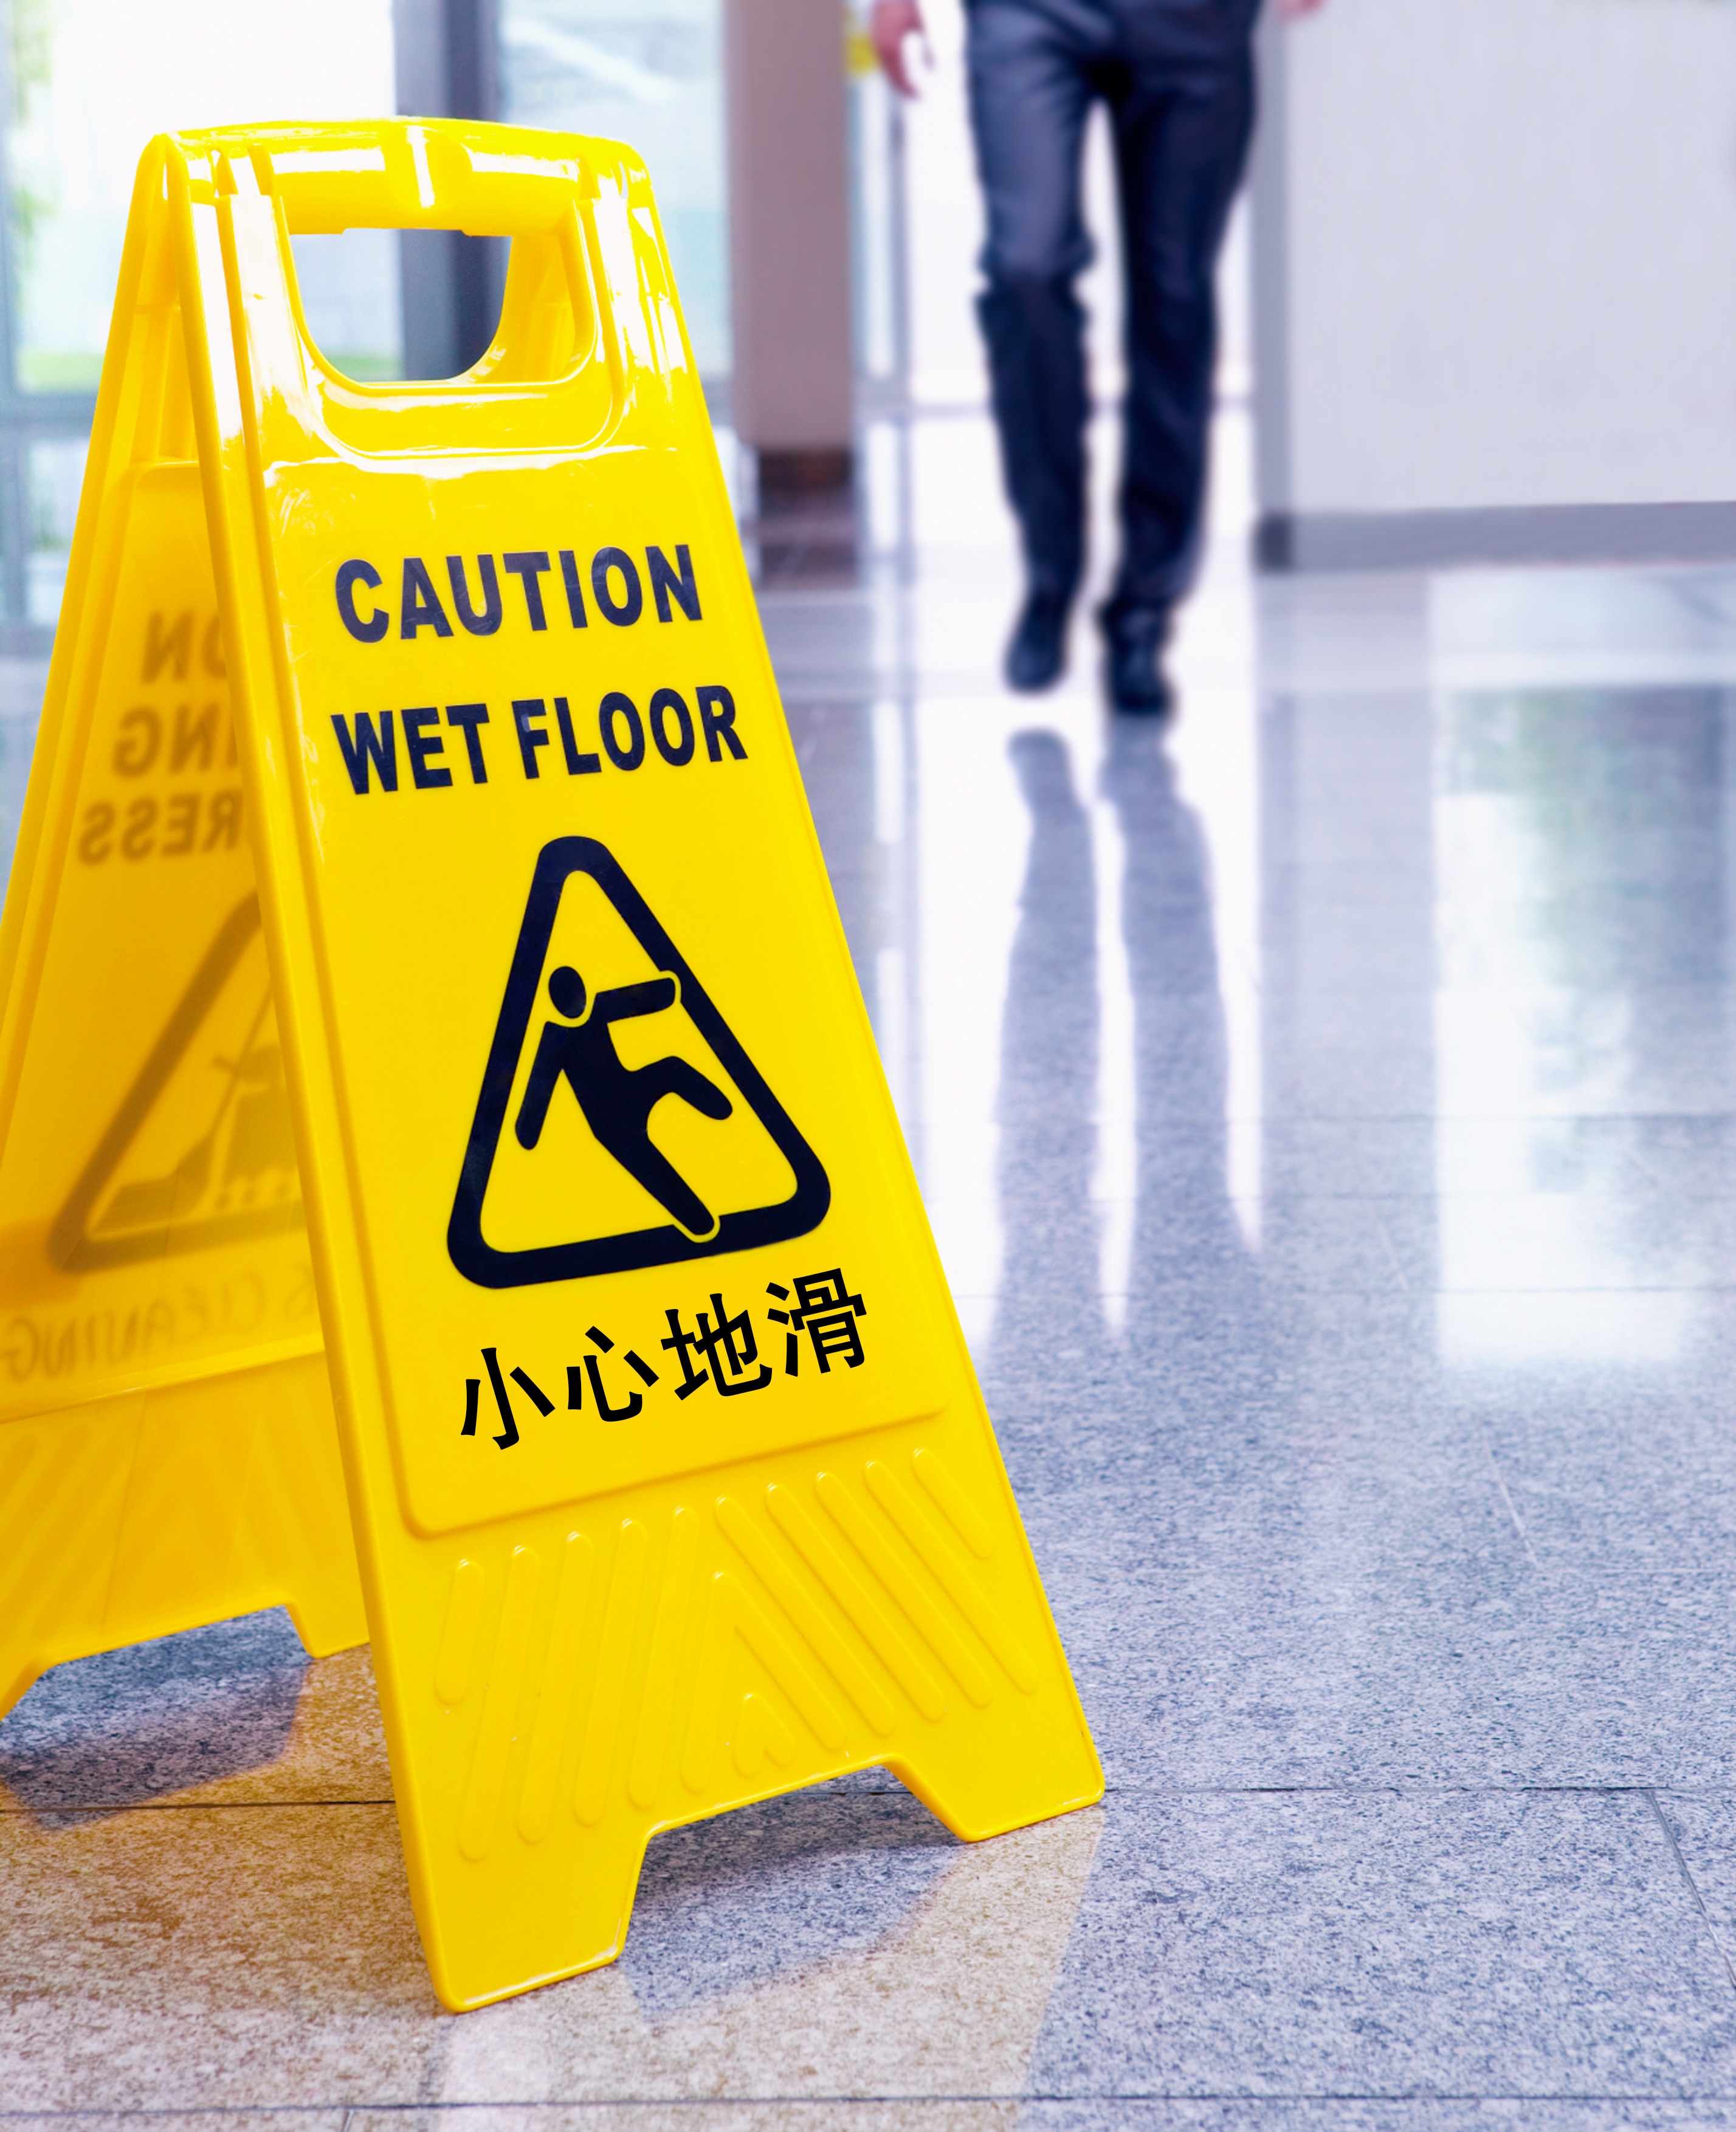
advertising, sign, banner, yellow, brand, product, mark, slip, cautious, heads up, slippery floor